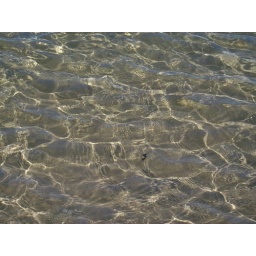
Look how clear the water is in the bay!